Sien (Van Gogh series)

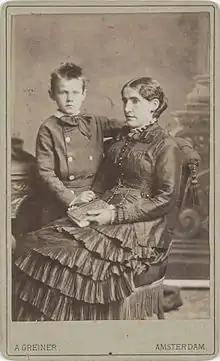
Kee Vos Stricker with her son Jan c. 1879/1880

In the summer of 1881, Van Gogh fell in love with his recently widowed first cousin, Kee Vos Stricker. He proposed marriage, but was rebuffed with an adamant "no, nay, never" (""nooit, neen, nimmer""). Undeterred, he nevertheless continued to press his attentions despite the increasing dismay and disapproval of his family which eventually led to his leaving the family home for a while to study drawing at The Hague with his cousin-in-law Anton Mauve.